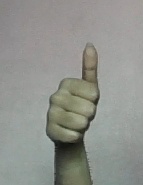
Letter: aleff